Tsokolate

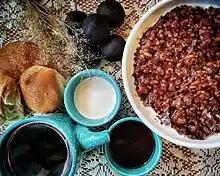
"Tableya" balls with champorado and tsokolate

"Tableya" (also spelled "tabliya" or "tablea", from Spanish "tablilla", "tablet") are small traditionally home-made tablets of pure ground roasted cacao beans. "Tableya" is made by drying beans of ripe cacao fruit for two or three days. The dried beans are shelled and roasted. They are ground into a thick chocolate liquor paste that are then formed into the characteristic little discs or balls and allowed to dry.